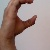
The image shows a hand gesture representing the letter 'C' in Indian Sign Language.